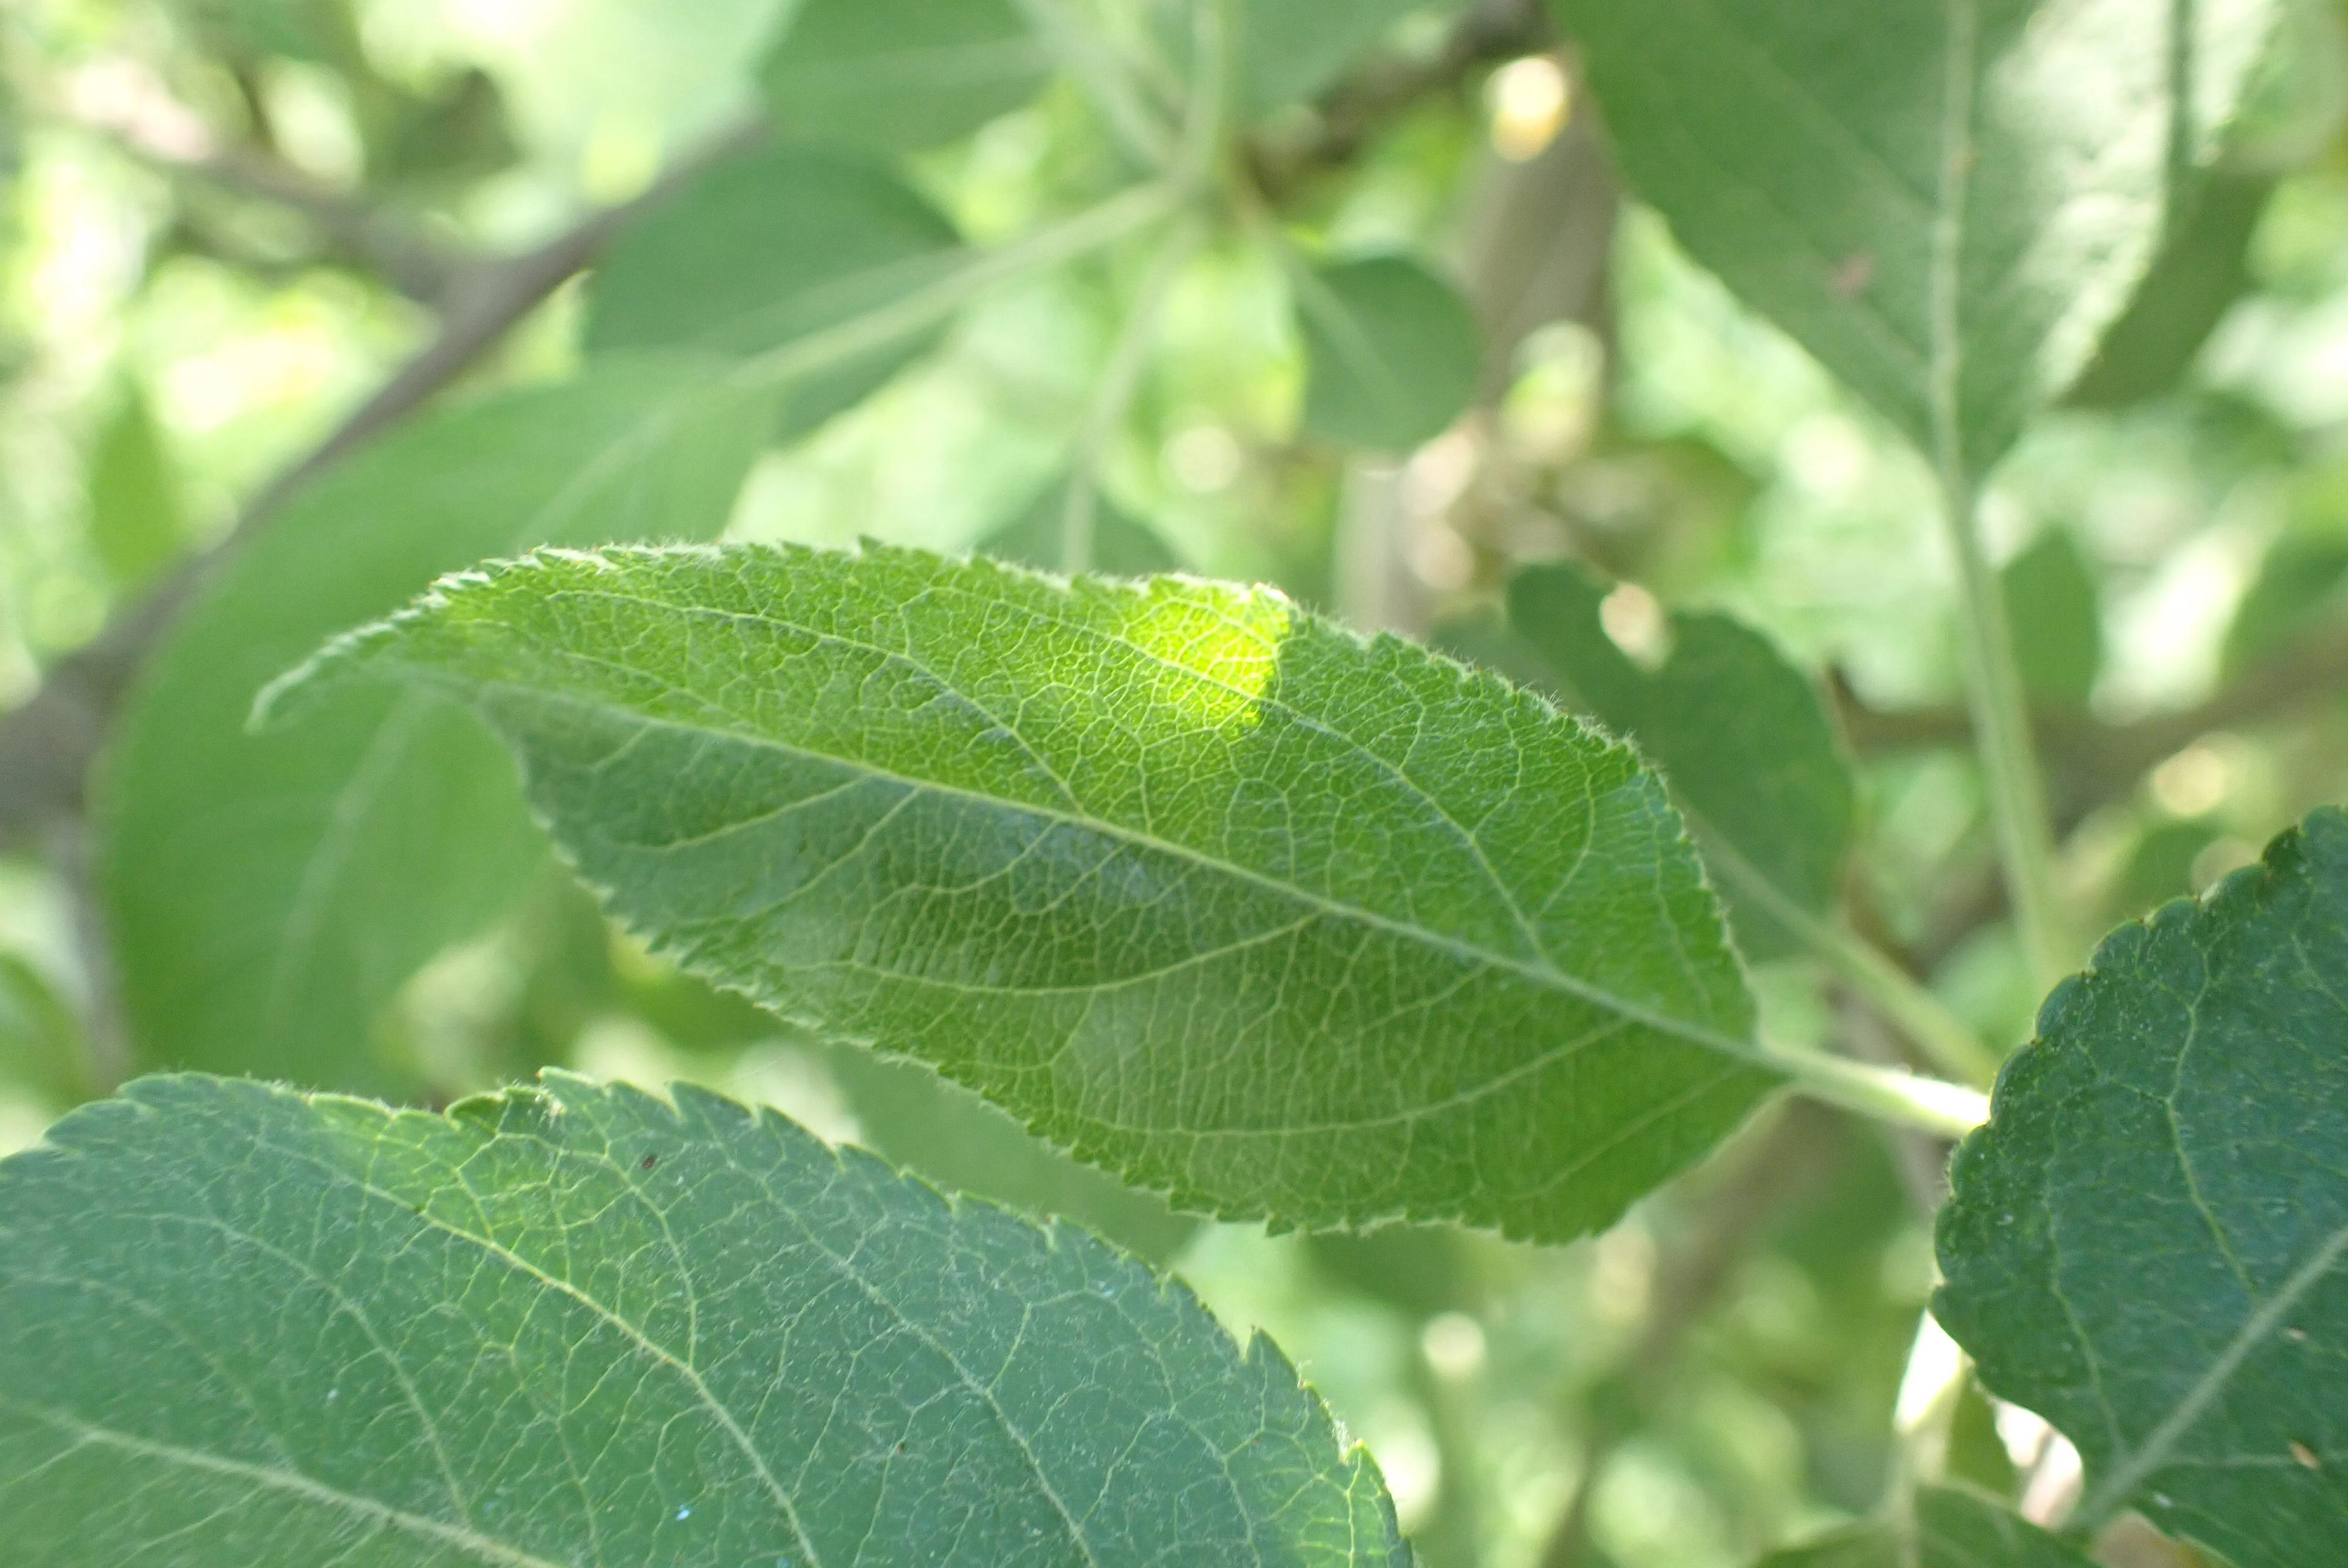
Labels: healthy